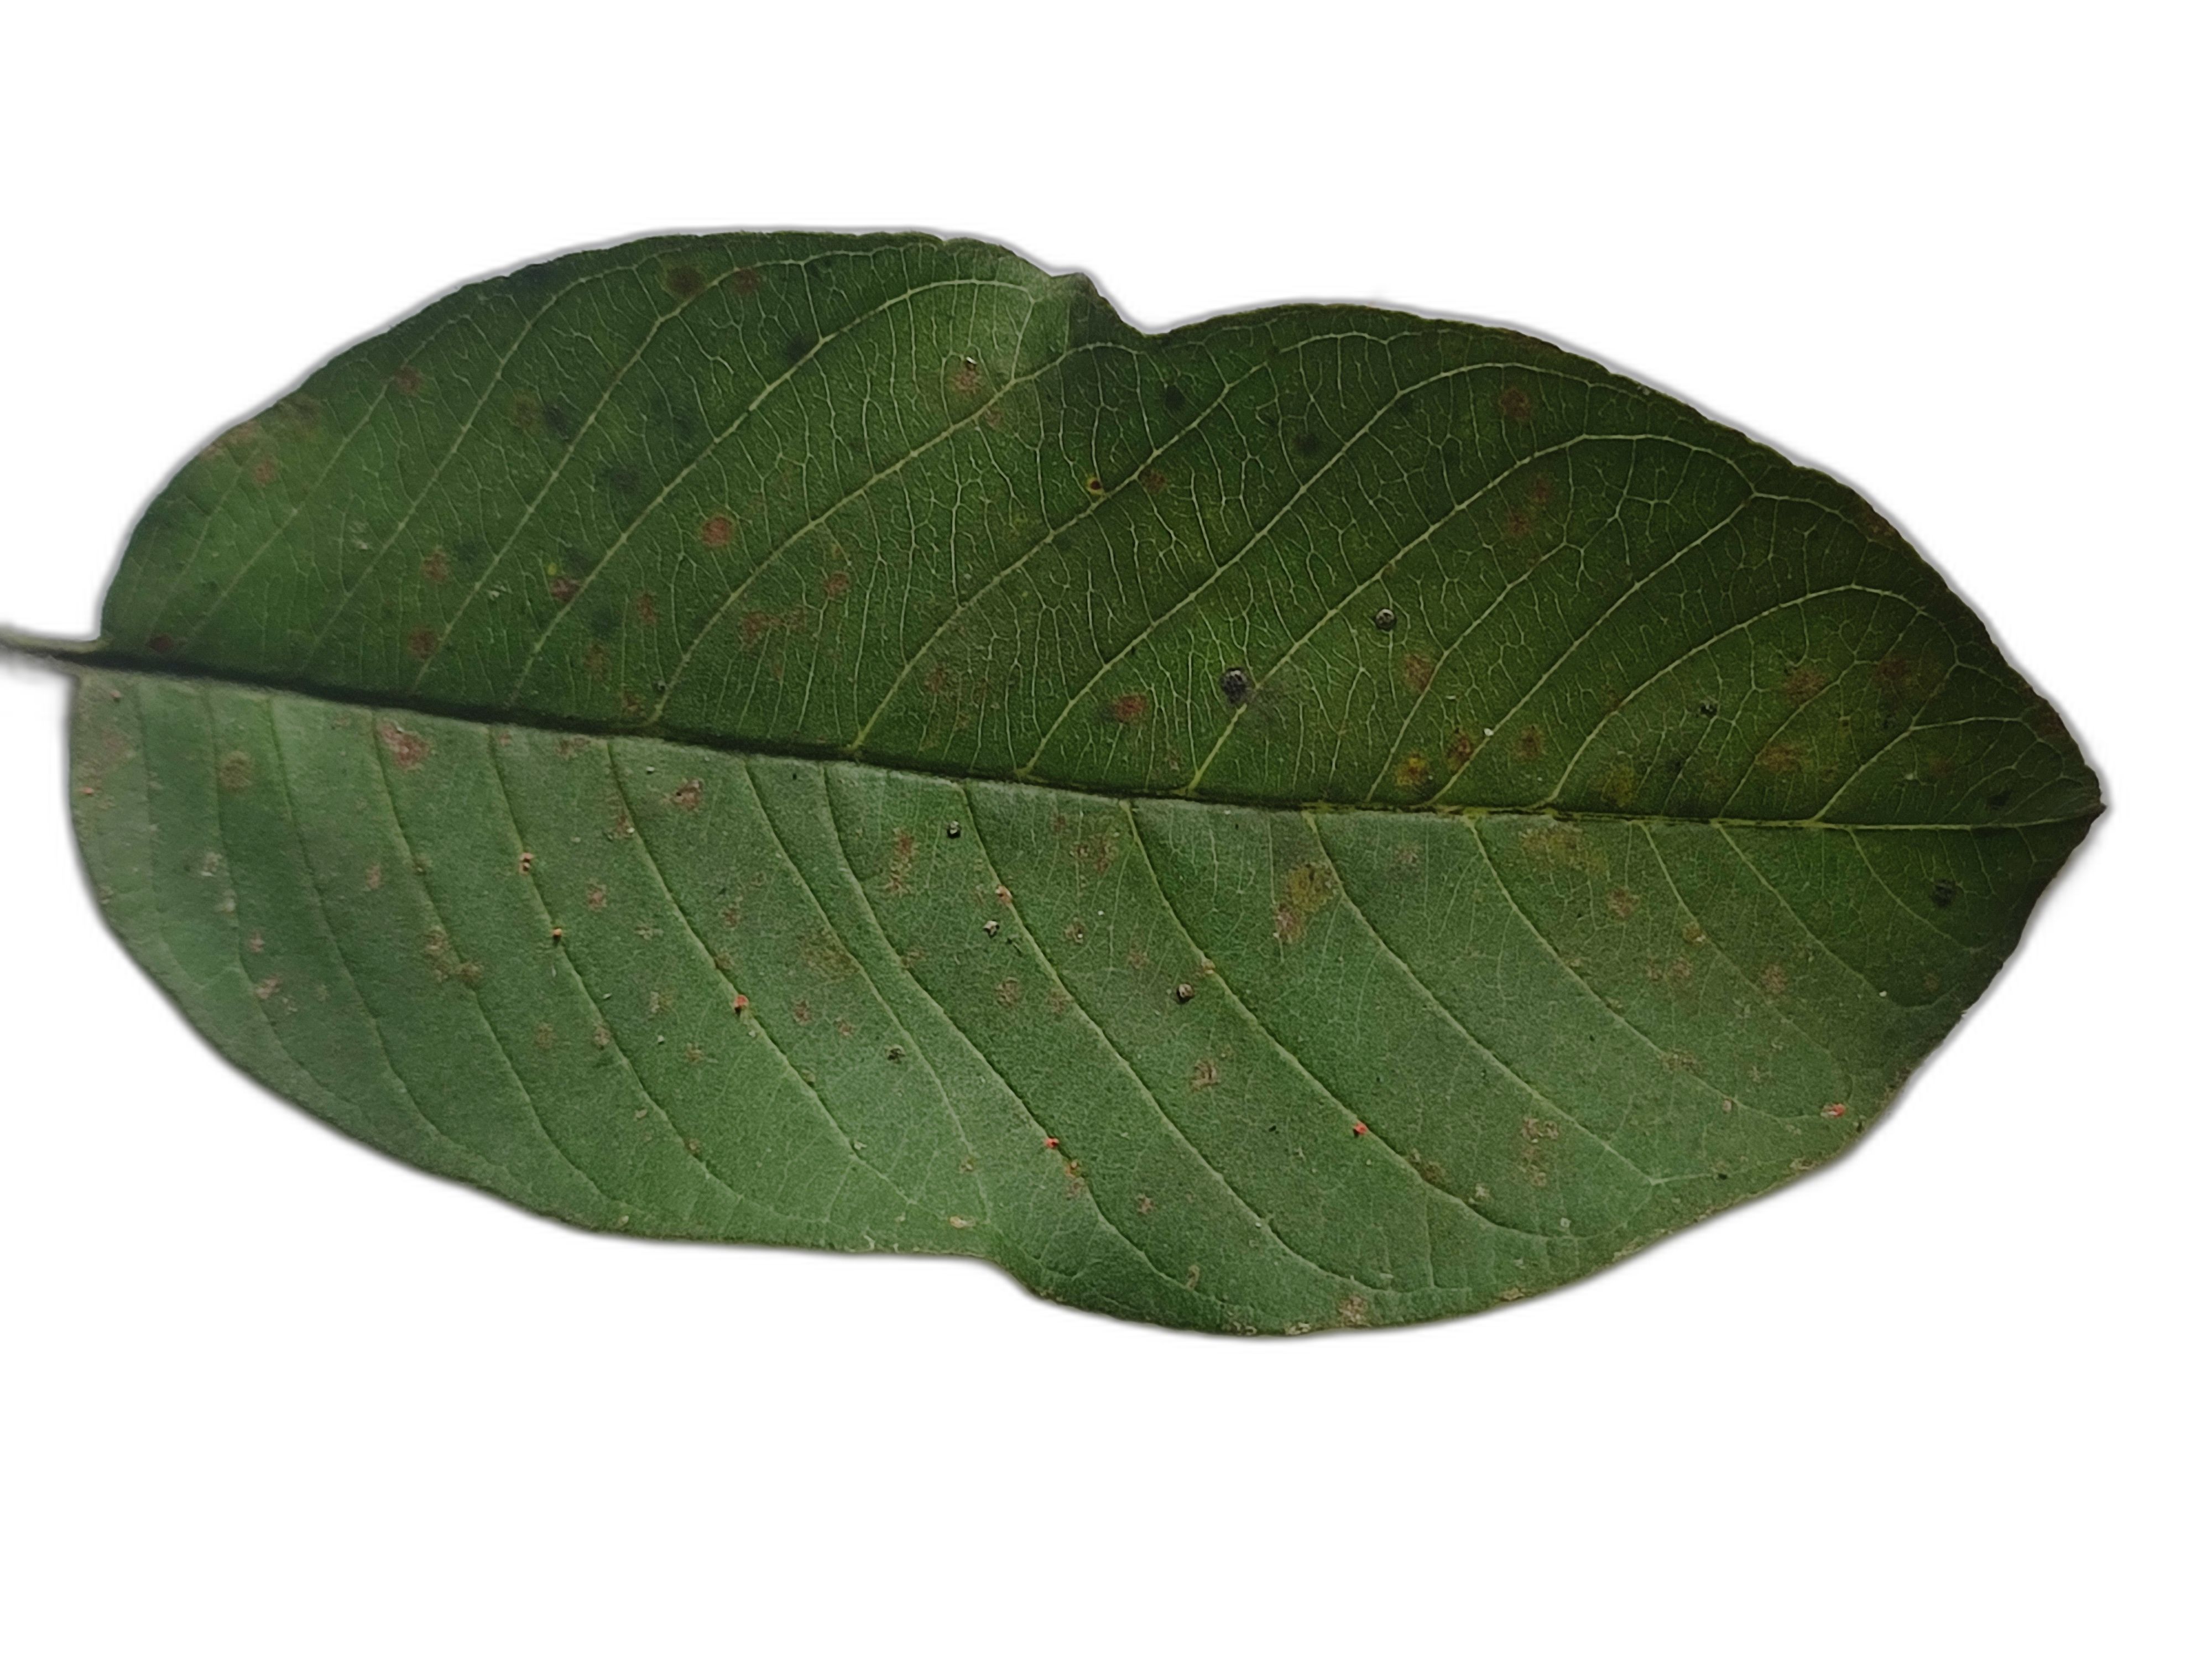
Plant part: leaf
Disease: Healthy